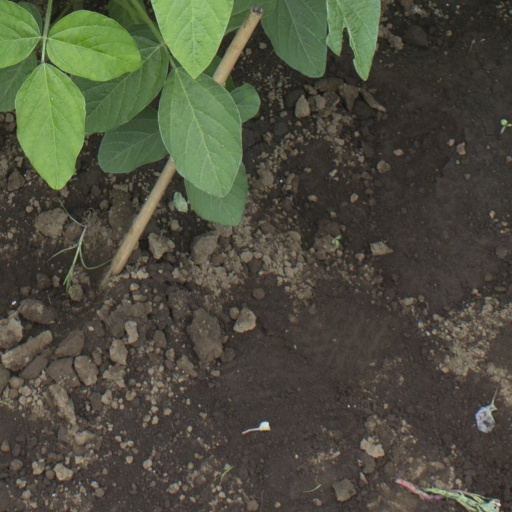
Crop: soybean